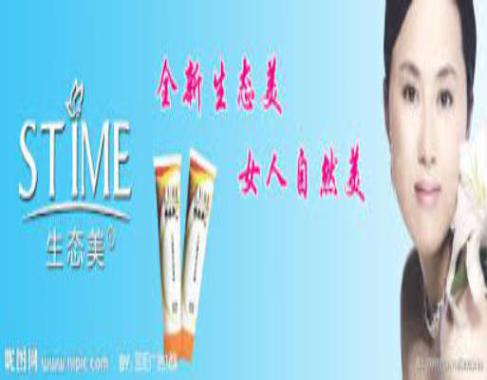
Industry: Necessities